Phil Jagielka

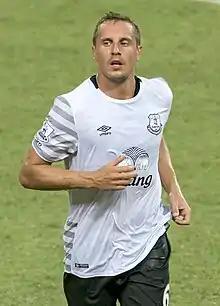
Jagielka playing for Everton in 2015

Philip Nikodem Jagielka ( or ;, ; born 17 August 1982) is an English former professional footballer who played as a centre-back. He is primarily known for his lengthy tenures at Sheffield United and Everton.